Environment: real
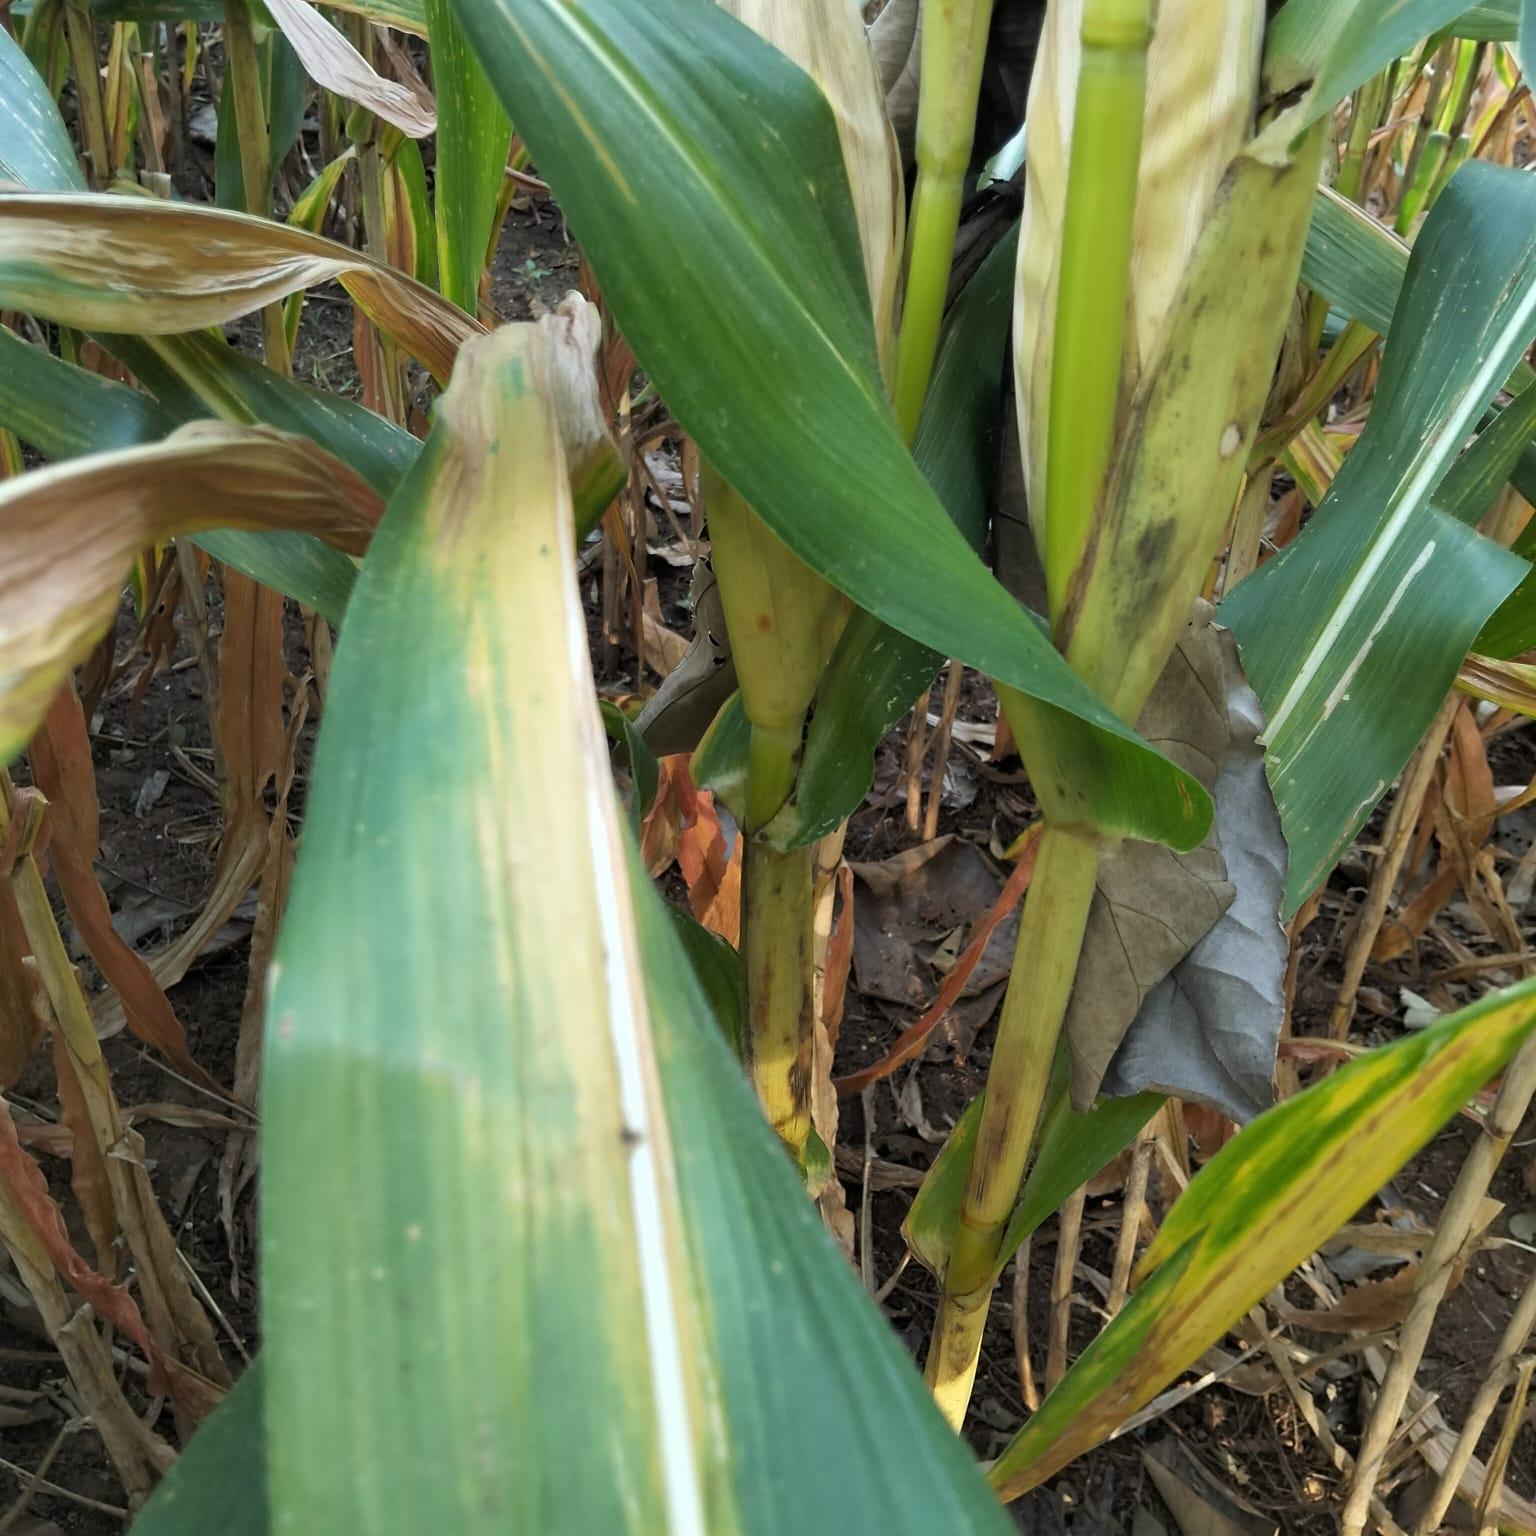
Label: nitrogen_deficiency